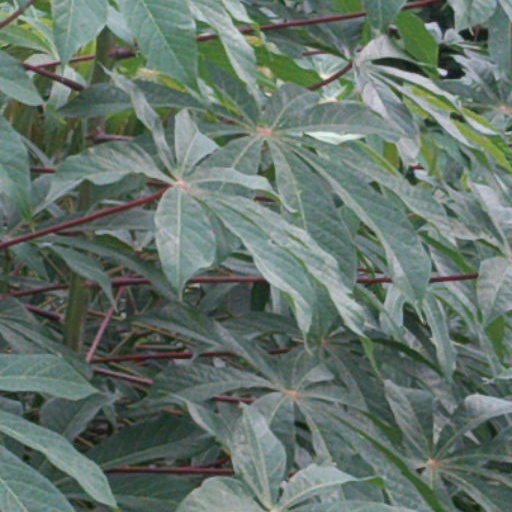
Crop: cassava